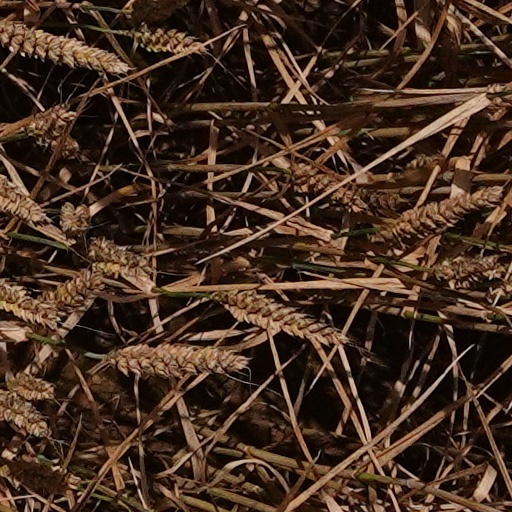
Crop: wheat